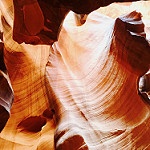
Scene: Outdoor